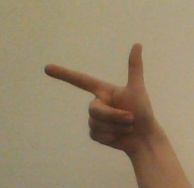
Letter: yaa